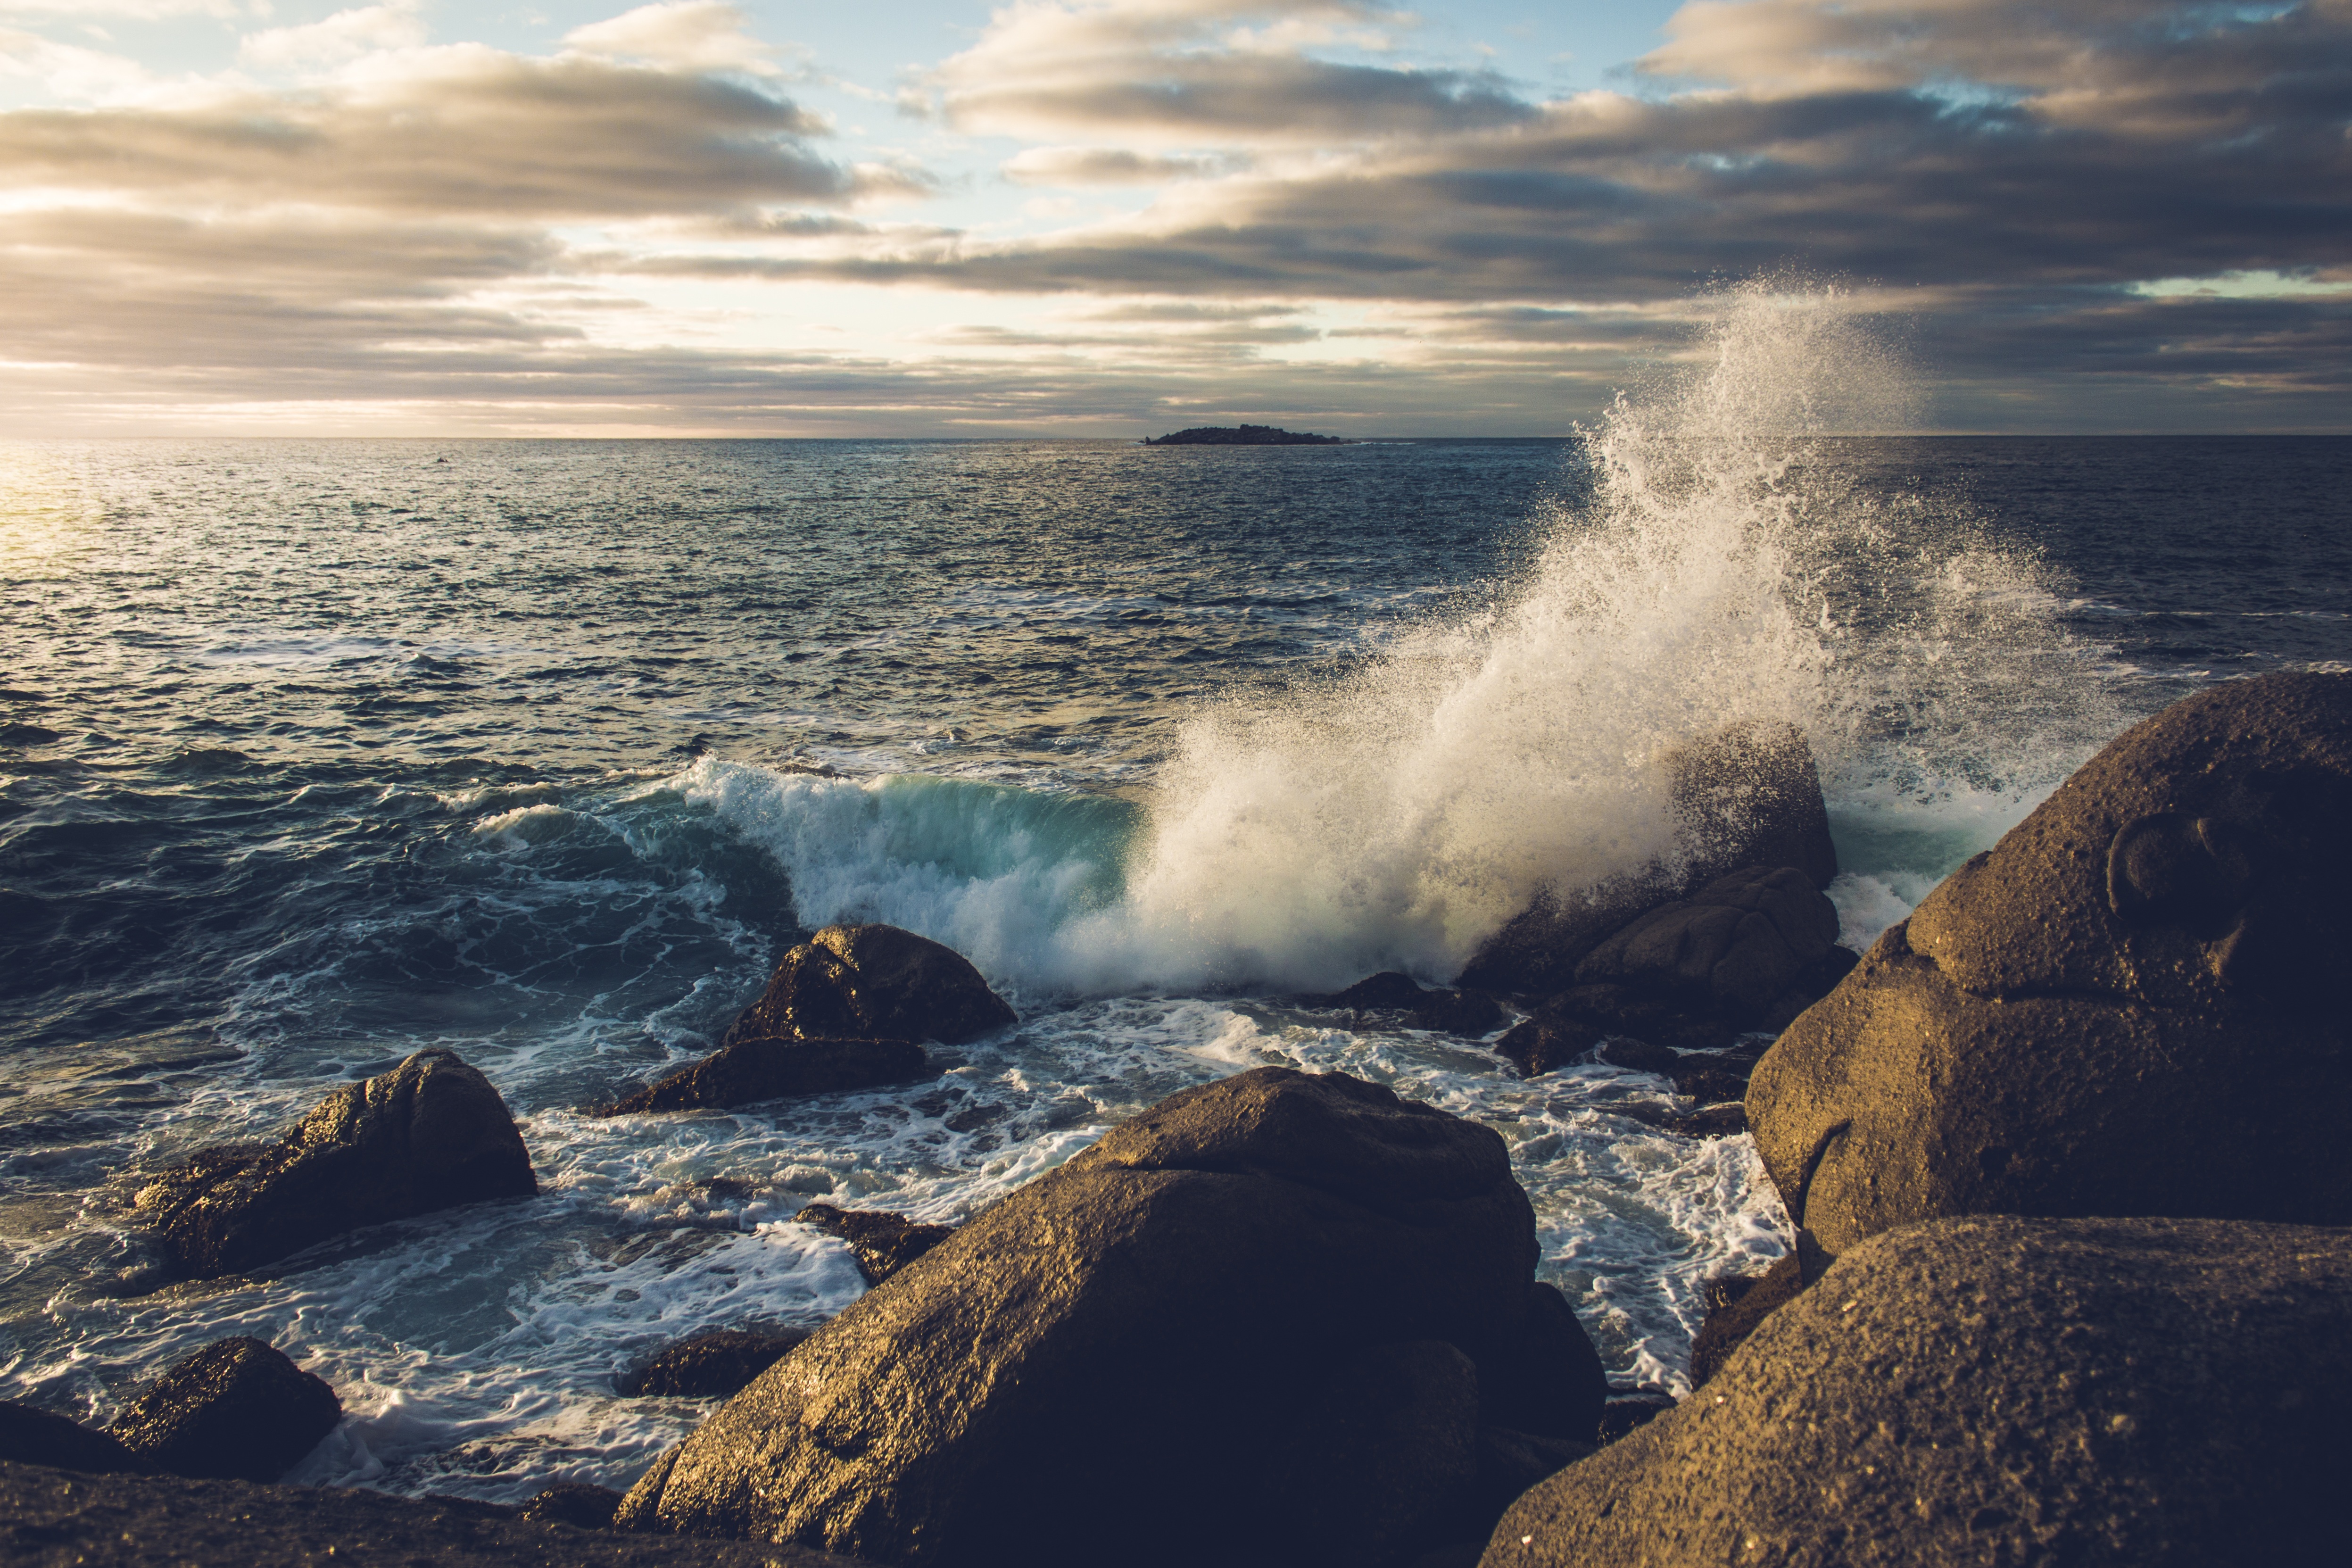
beach, landscape, sea, coast, water, sand, rock, ocean, horizon, cloud, sky, sunrise, sunset, morning, shore, wave, dawn, coastal, cliff, bay, island, landmark, terrain, body of water, ocean wave, waves, cape, water wave, wind wave